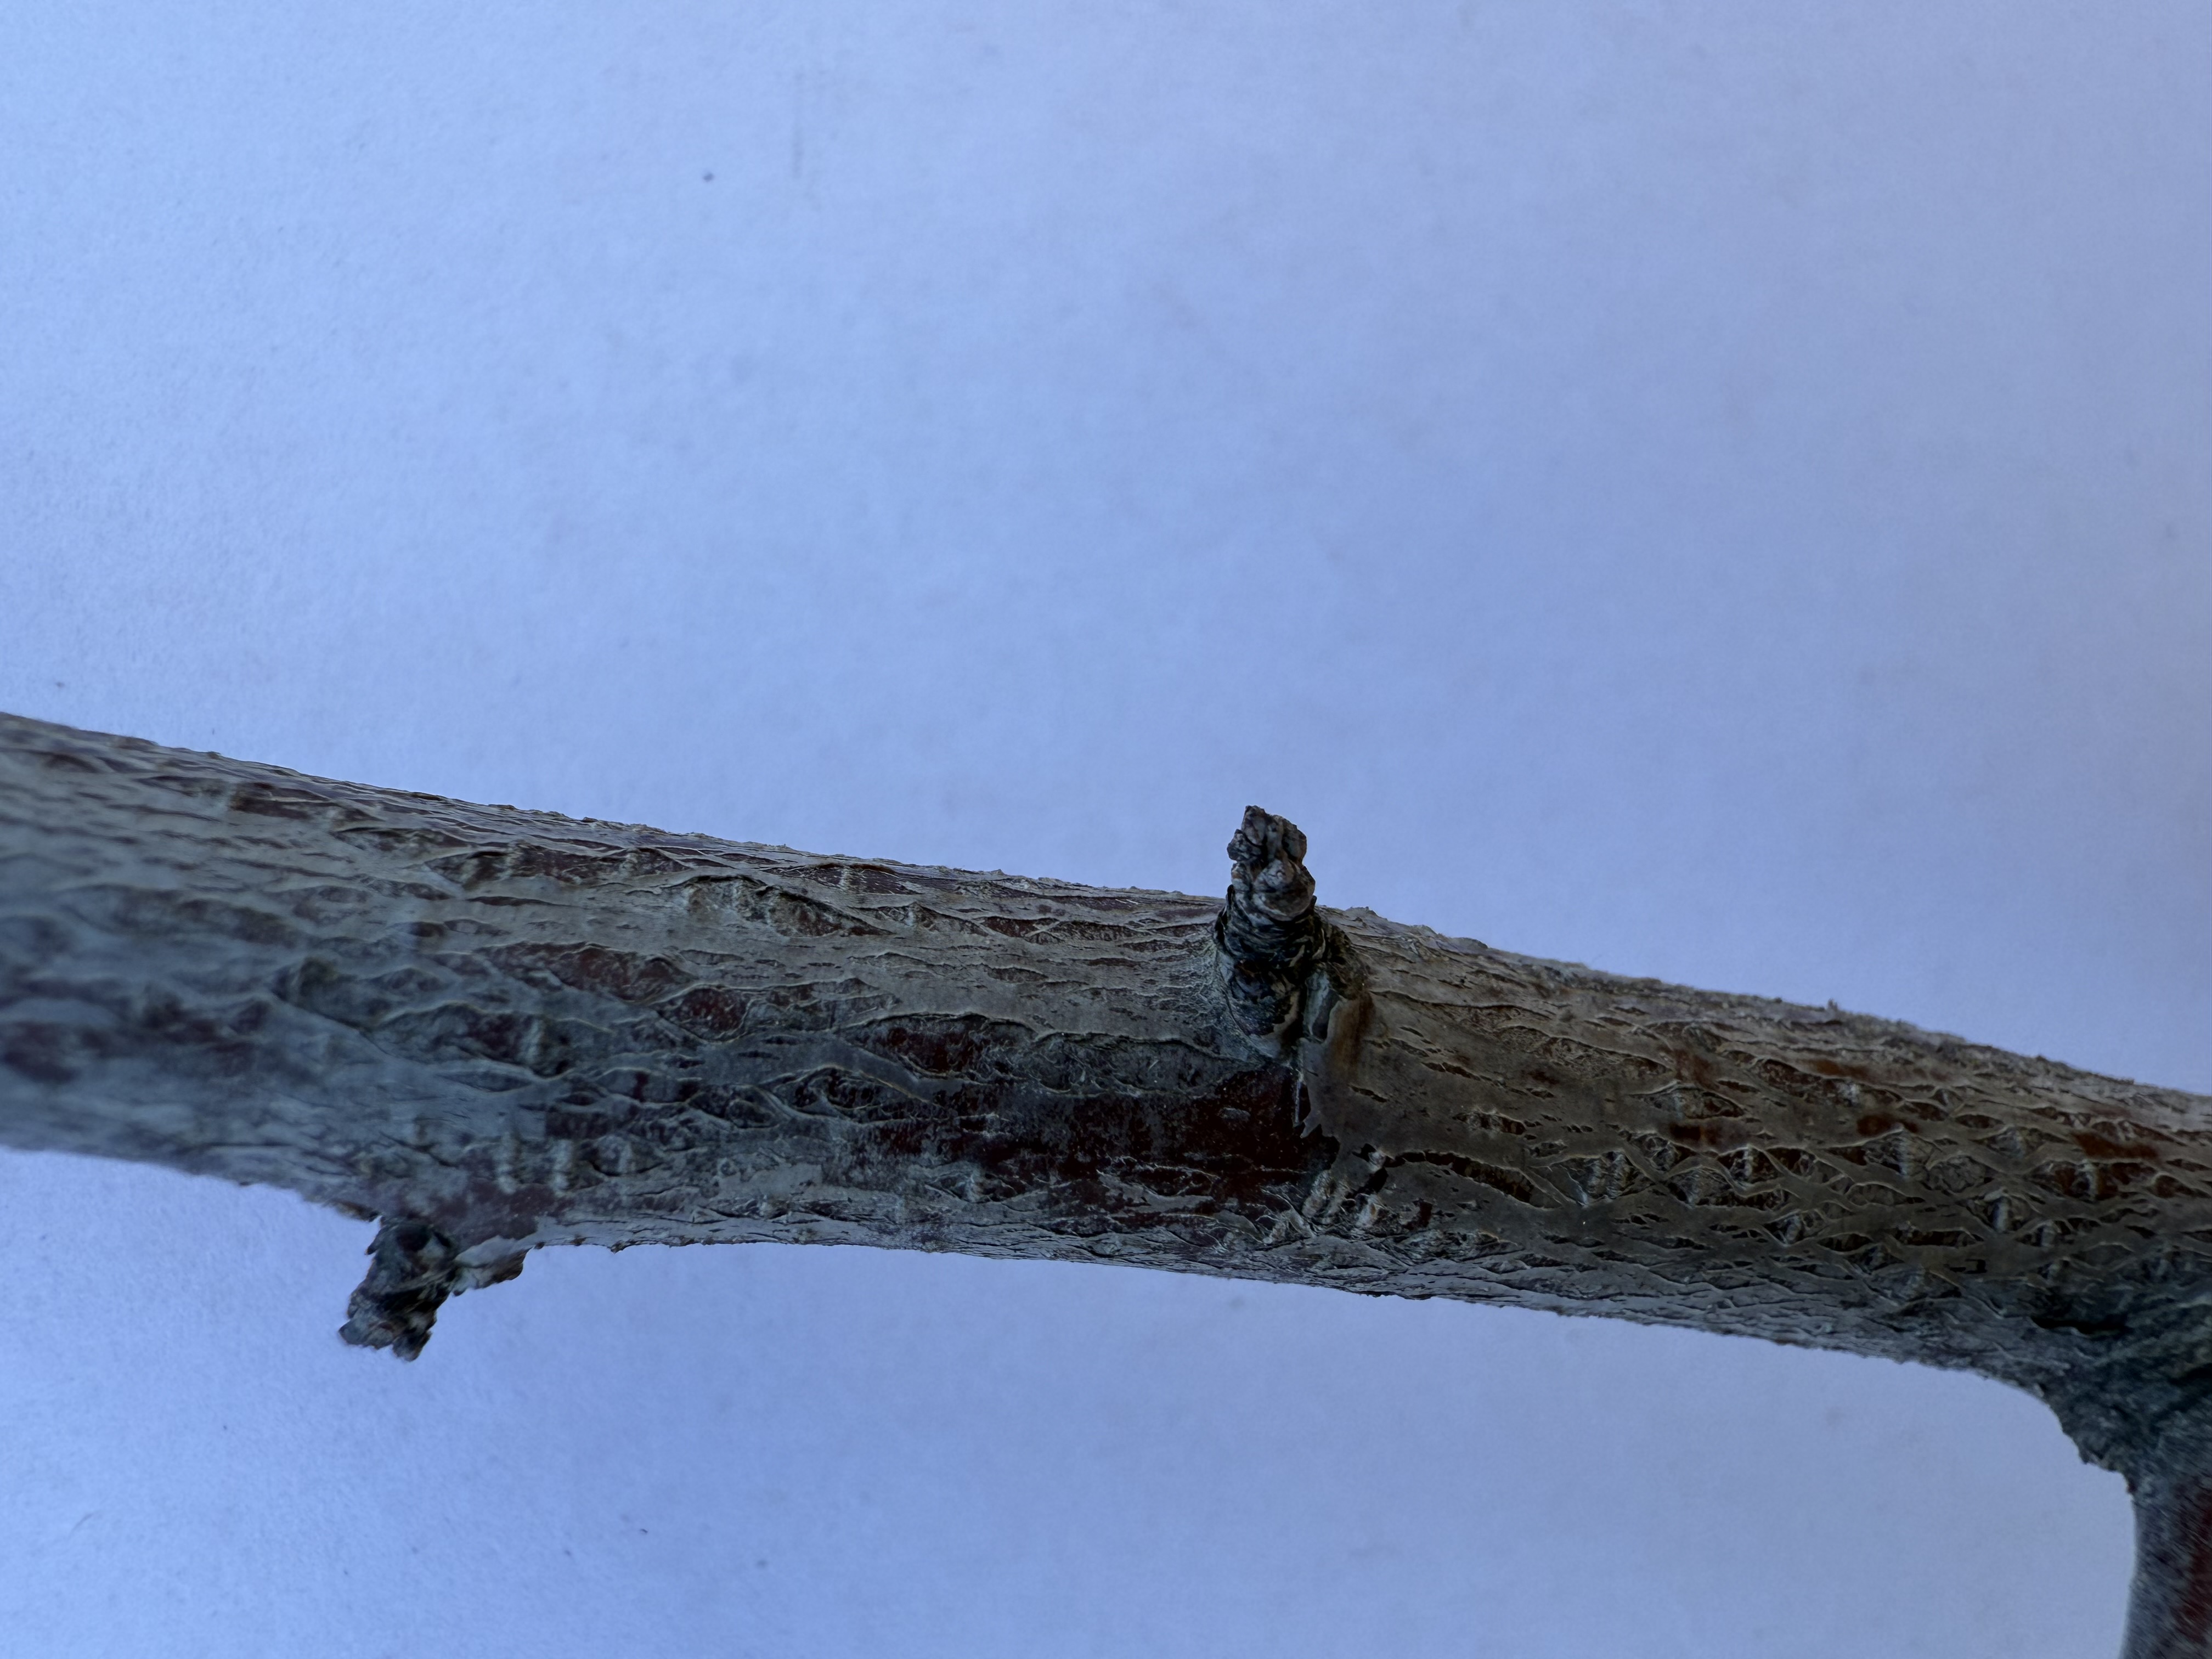
Variety: Black Diamond Plum